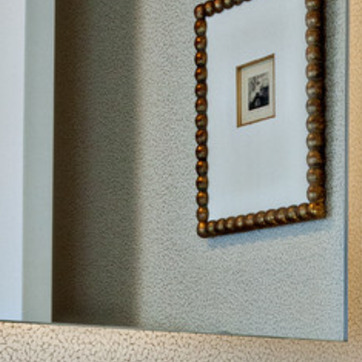
Material: mirror